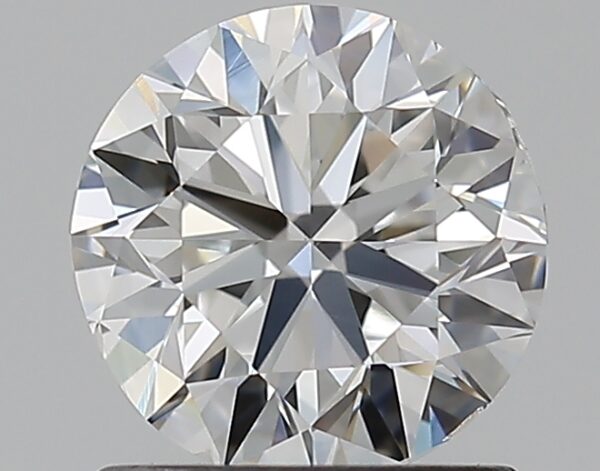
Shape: round
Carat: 1
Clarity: SI1
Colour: E
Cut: VG
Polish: EX
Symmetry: GD
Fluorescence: N
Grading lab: GIA
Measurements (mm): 6.19 x 6.3 x 3.98